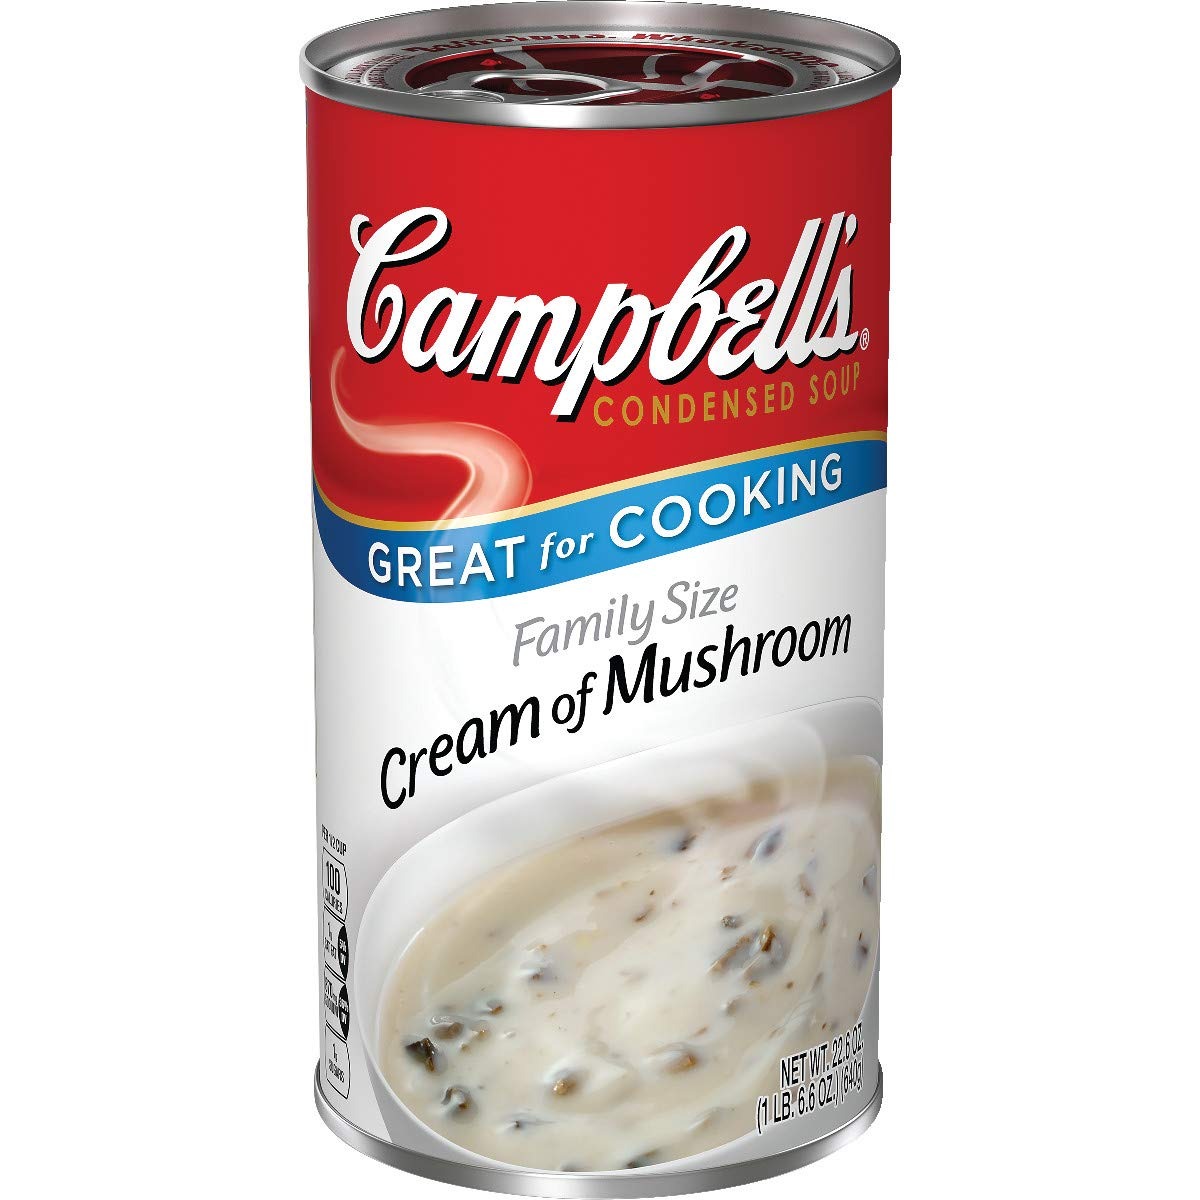
Item Name: Campbell's Condensed Soup, Cream of Mushroom Soup, Family Size, 22.6 Ounce
Bullet Point 1: Great to use as an ingredient to amp up recipes for a crowd
Bullet Point 2: Enjoy this delicate, smooth blend of quality mushrooms, cream and garlic
Bullet Point 3: Sized to satisfy the whole family
Bullet Point 4: Count on these classic flavors to satisfy the whole family
Value: 22.6
Unit: Ounce

Price: 2.99